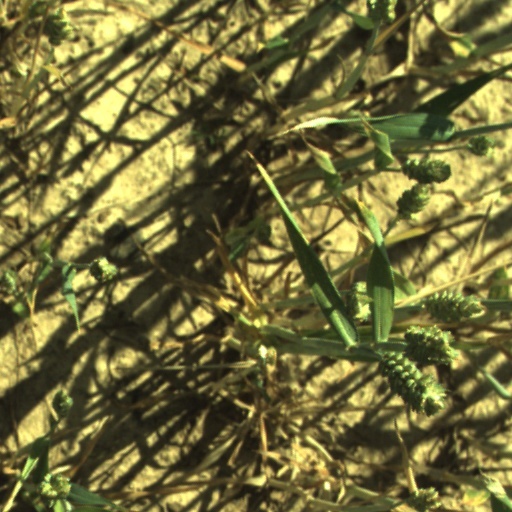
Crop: wheat